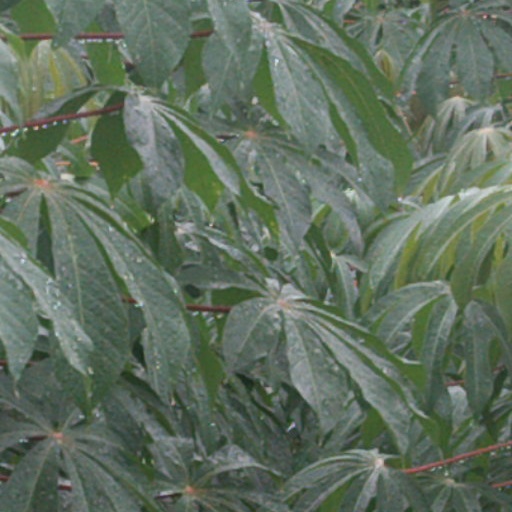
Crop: cassava